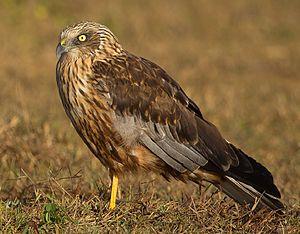
Le Busard des roseaux, ou Busard harpaye est une espèce de rapaces diurnes appartenant à la famille des Accipitridae.
La réserve naturelle de Titchwell Marsh est une réserve naturelle britannique, propriété de la Royal Society for the Protection of Birds qui en assure également la gestion. Elle se situe sur la côte nord du comté de Norfolk, entre les villages de Titchwell et de Thornham, à environ huit kilomètres à l'est de la station balnéaire de Hunstanton. D'une superficie de 171 hectares, elle abrite des roselières et des schorres, une lagune d'eau douce, une plage de sable ainsi qu'une petite zone boisée près du parking à son entrée. Bénéficiant de la protection du réseau Natura 2000, elle fait partie du site d'intérêt scientifique particulier de la côte nord du comté de Norfolk et de la Norfolk Coast Area of Outstanding Natural Beauty. Elle constitue également une zone de protection spéciale et relève de la convention de Ramsar.
Lillo est une commune d'Espagne de la province de Tolède dans la communauté autonome de Castille-La Manche.